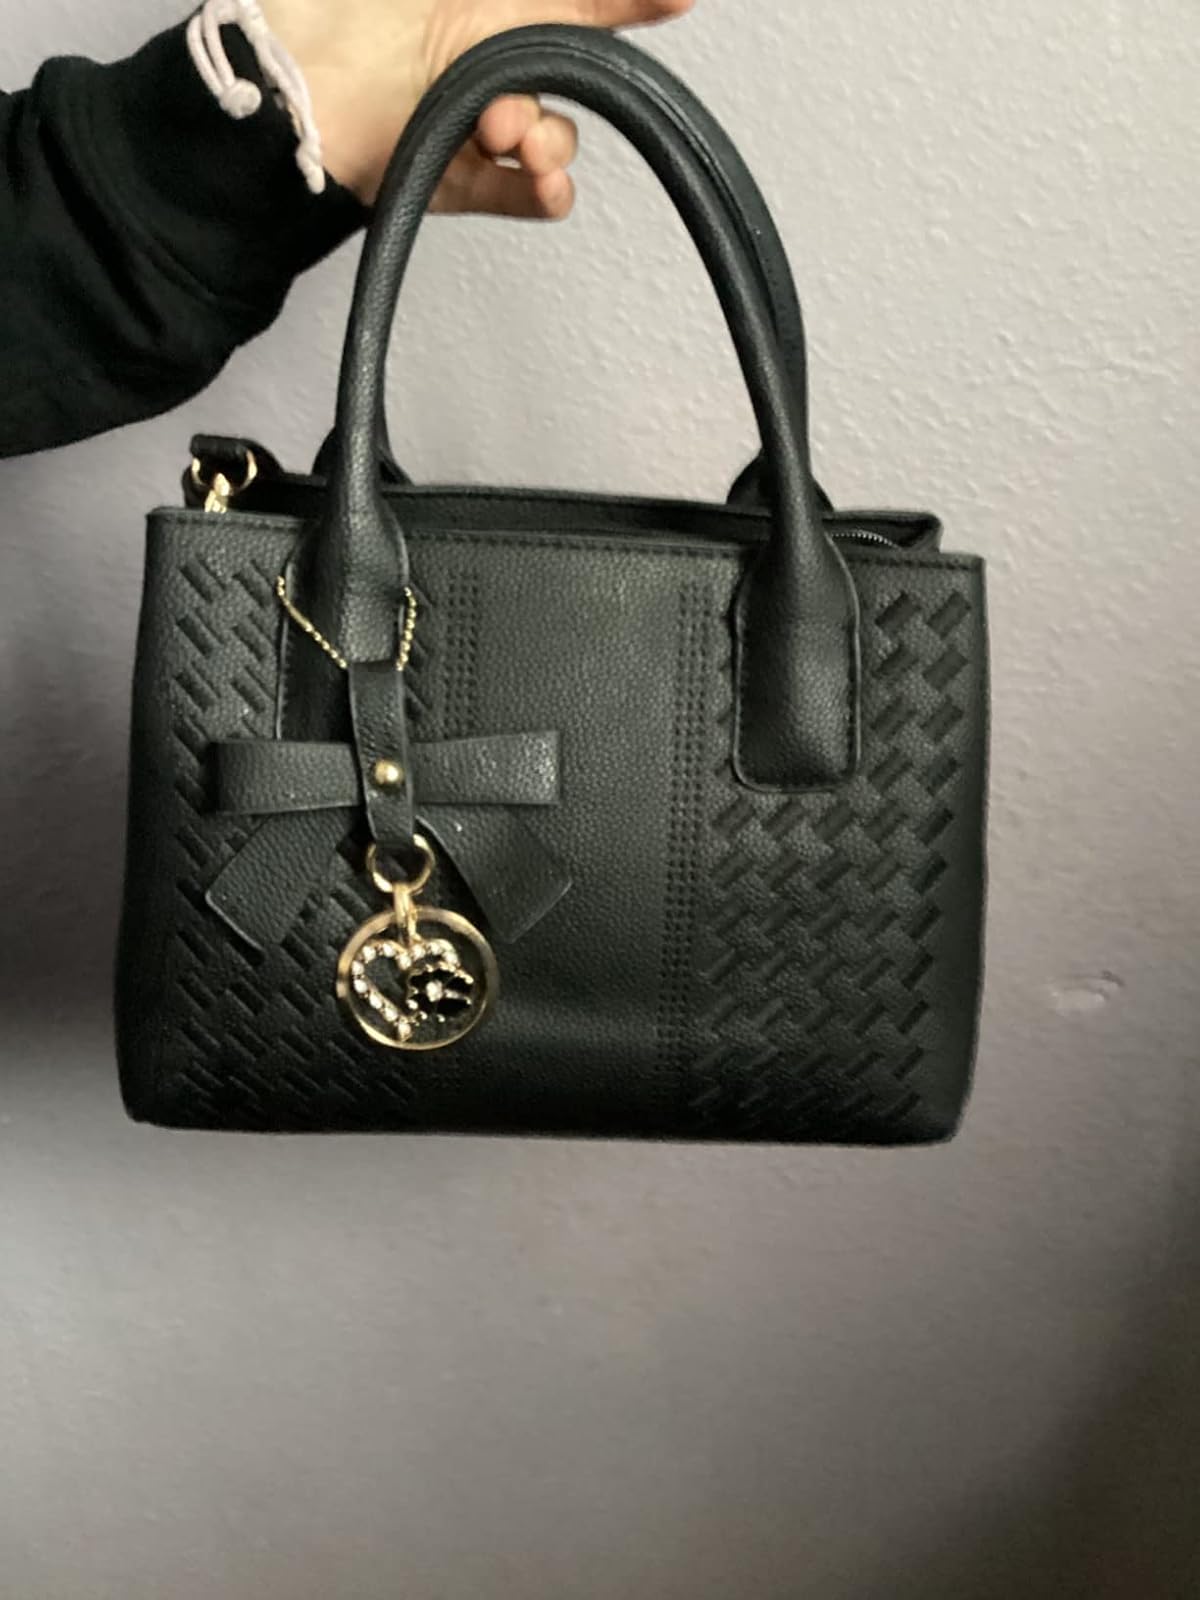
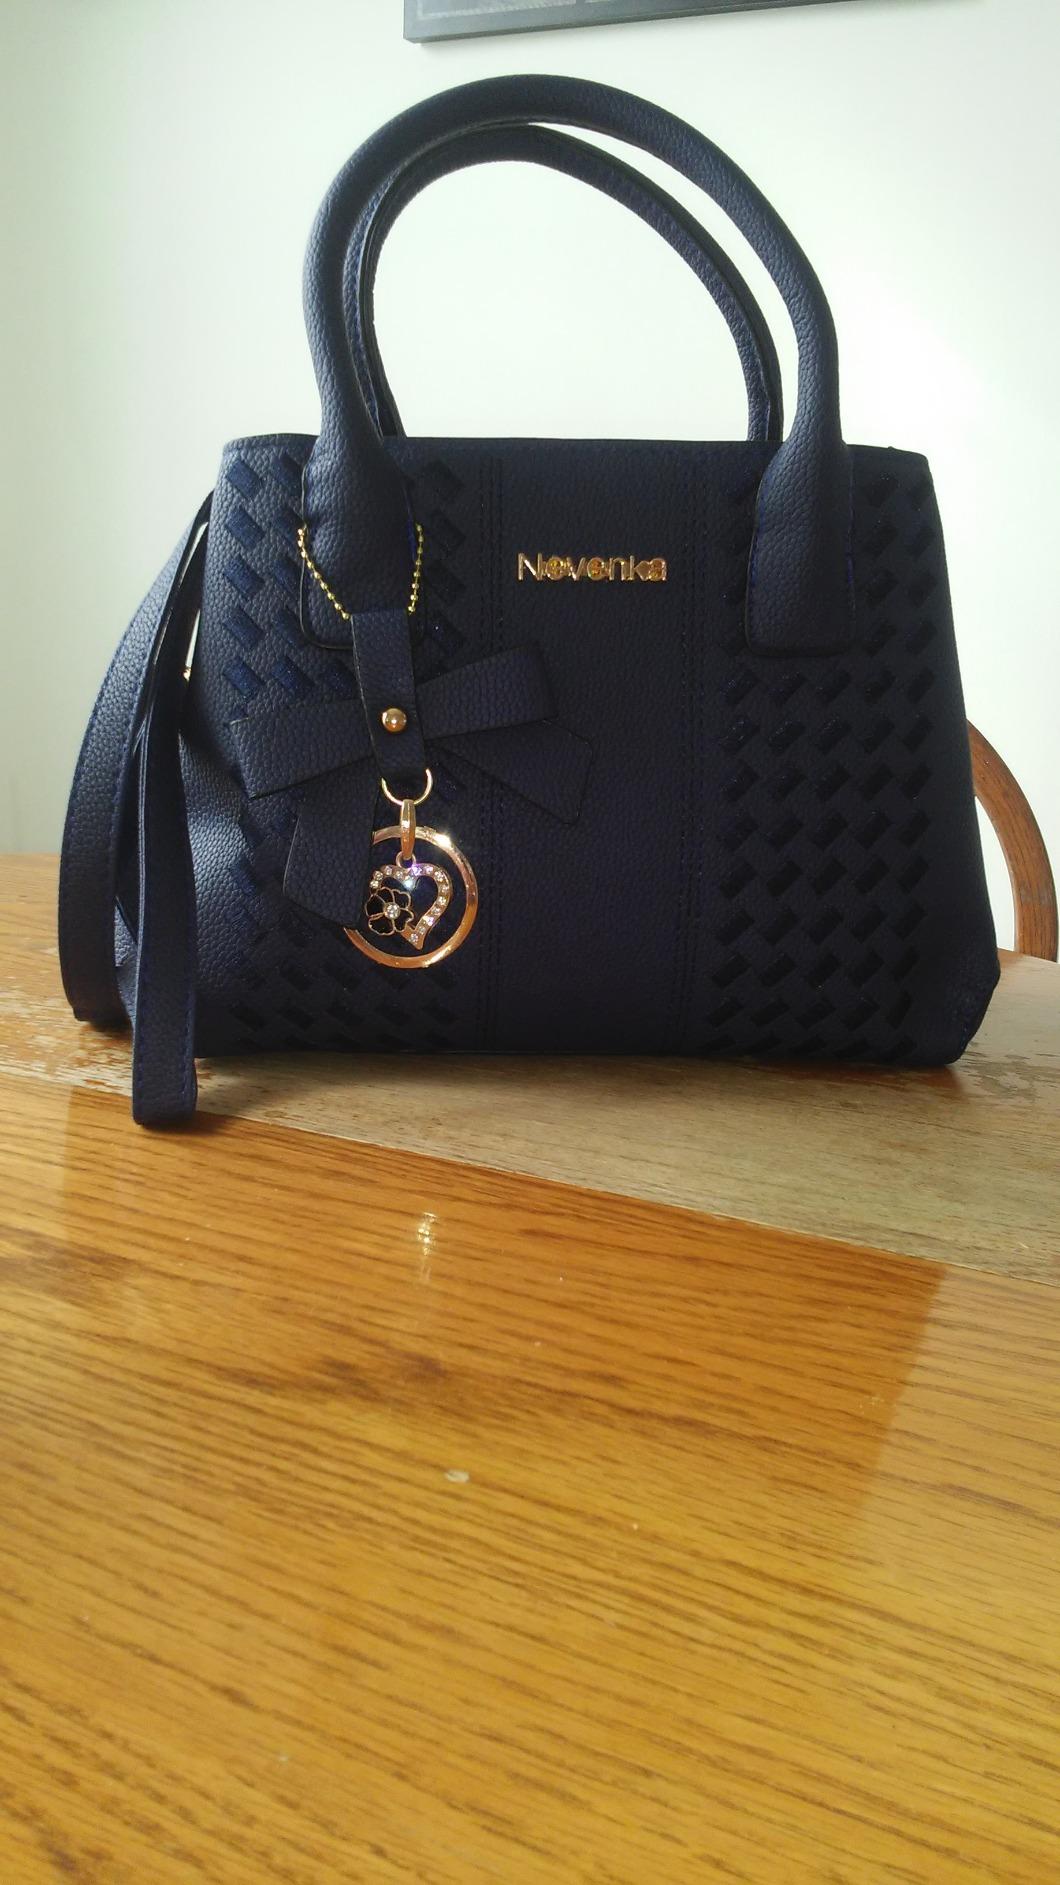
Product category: accessories_handbag
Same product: yes